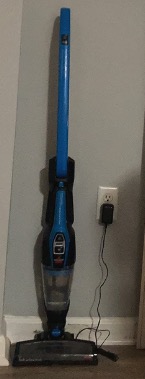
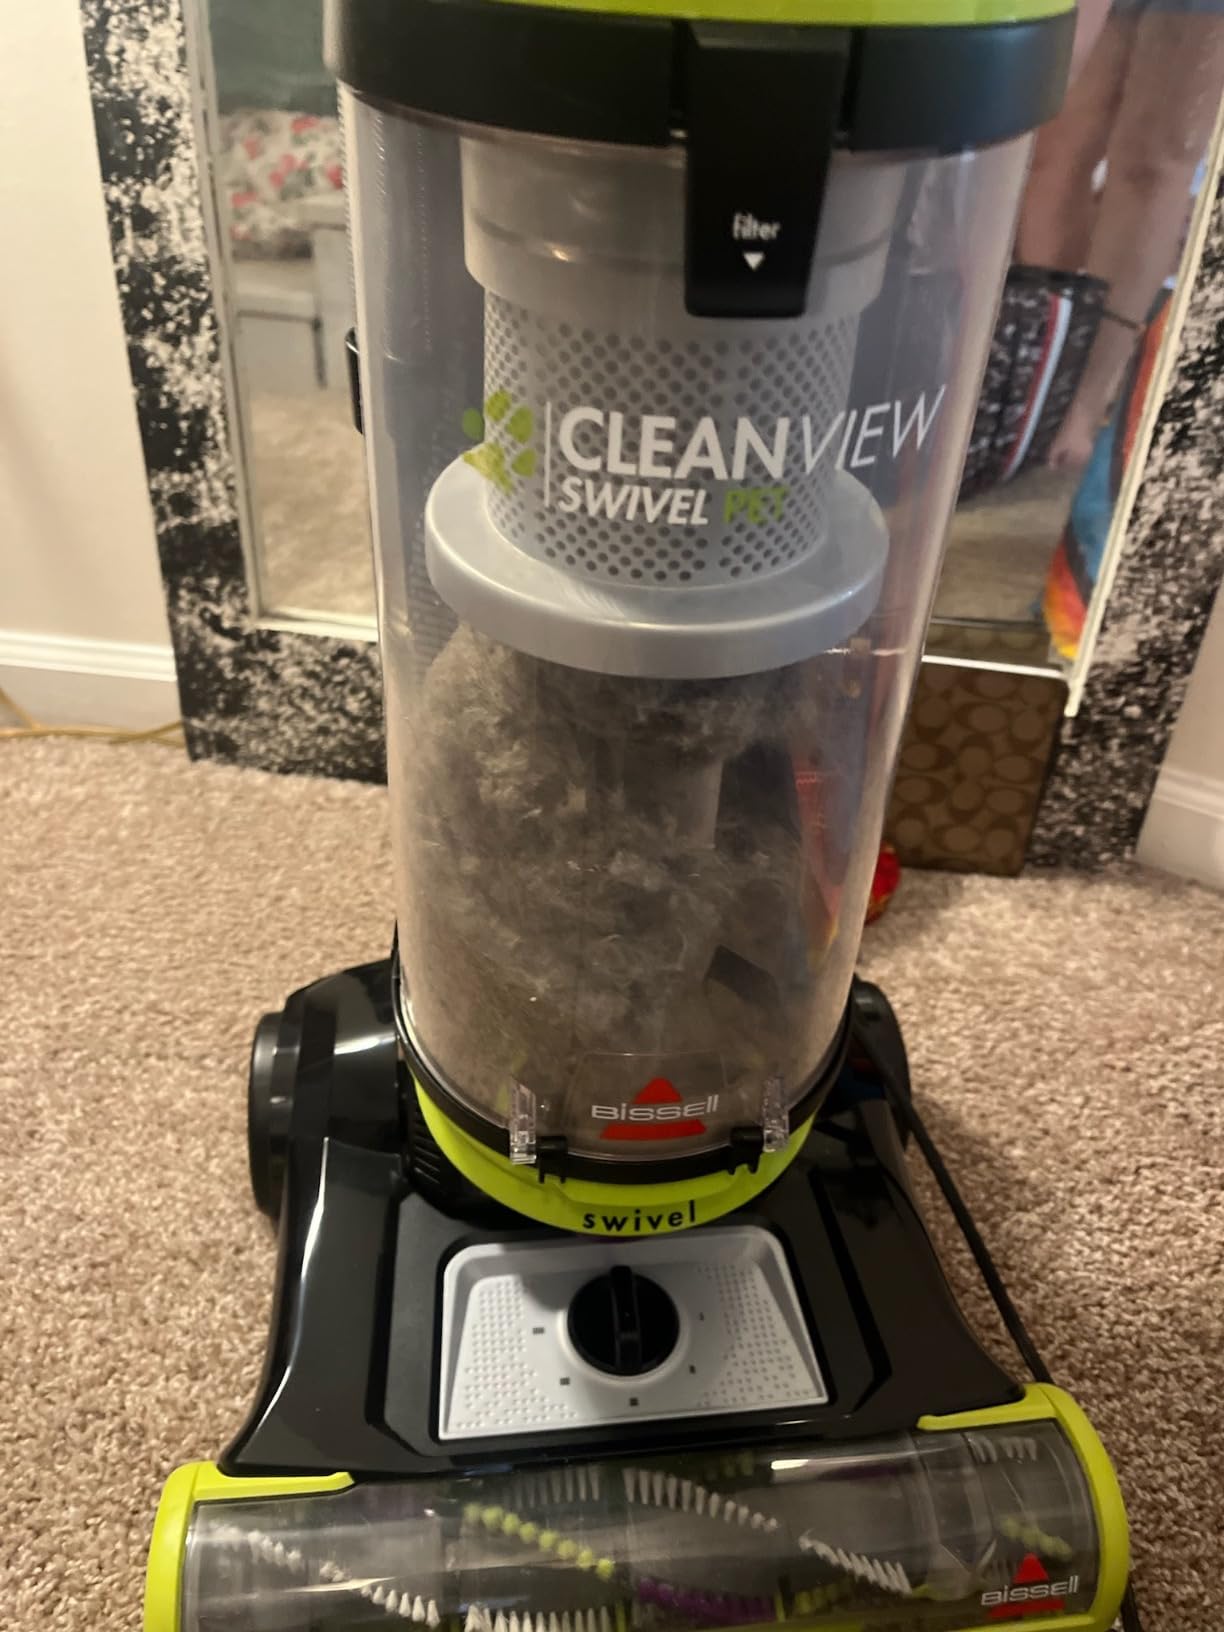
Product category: items_vacuum
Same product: no